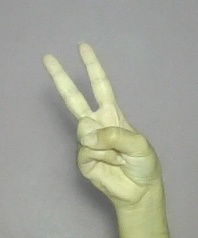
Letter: taa